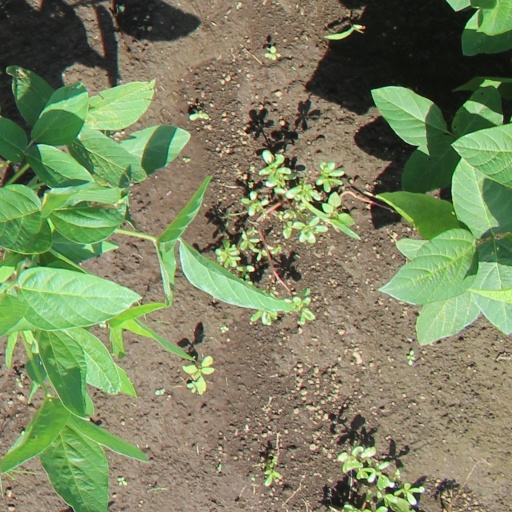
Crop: soybean